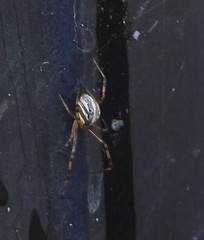
Species: Lactrodectus_hesperus